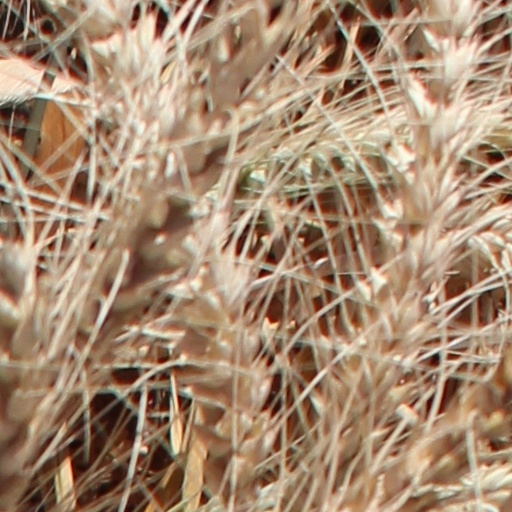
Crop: wheat